Campus of Kyushu University

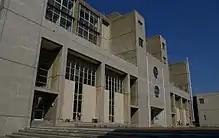
Bldg.2

The Chikushi campus is located at 6-1 Kasuga-koen, Kasuga, Fukuoka 816–8580. The campus has two gates, Onojo Gate faced in front of JR Onjo Sta. and it is within a one minute walk to the JR station.